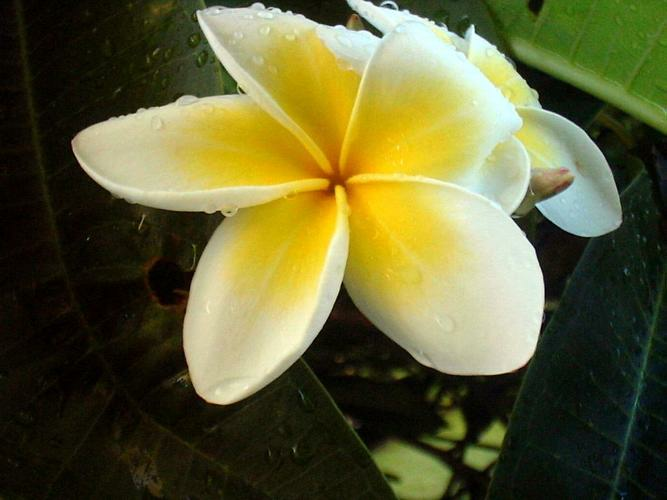
Flower: frangipani